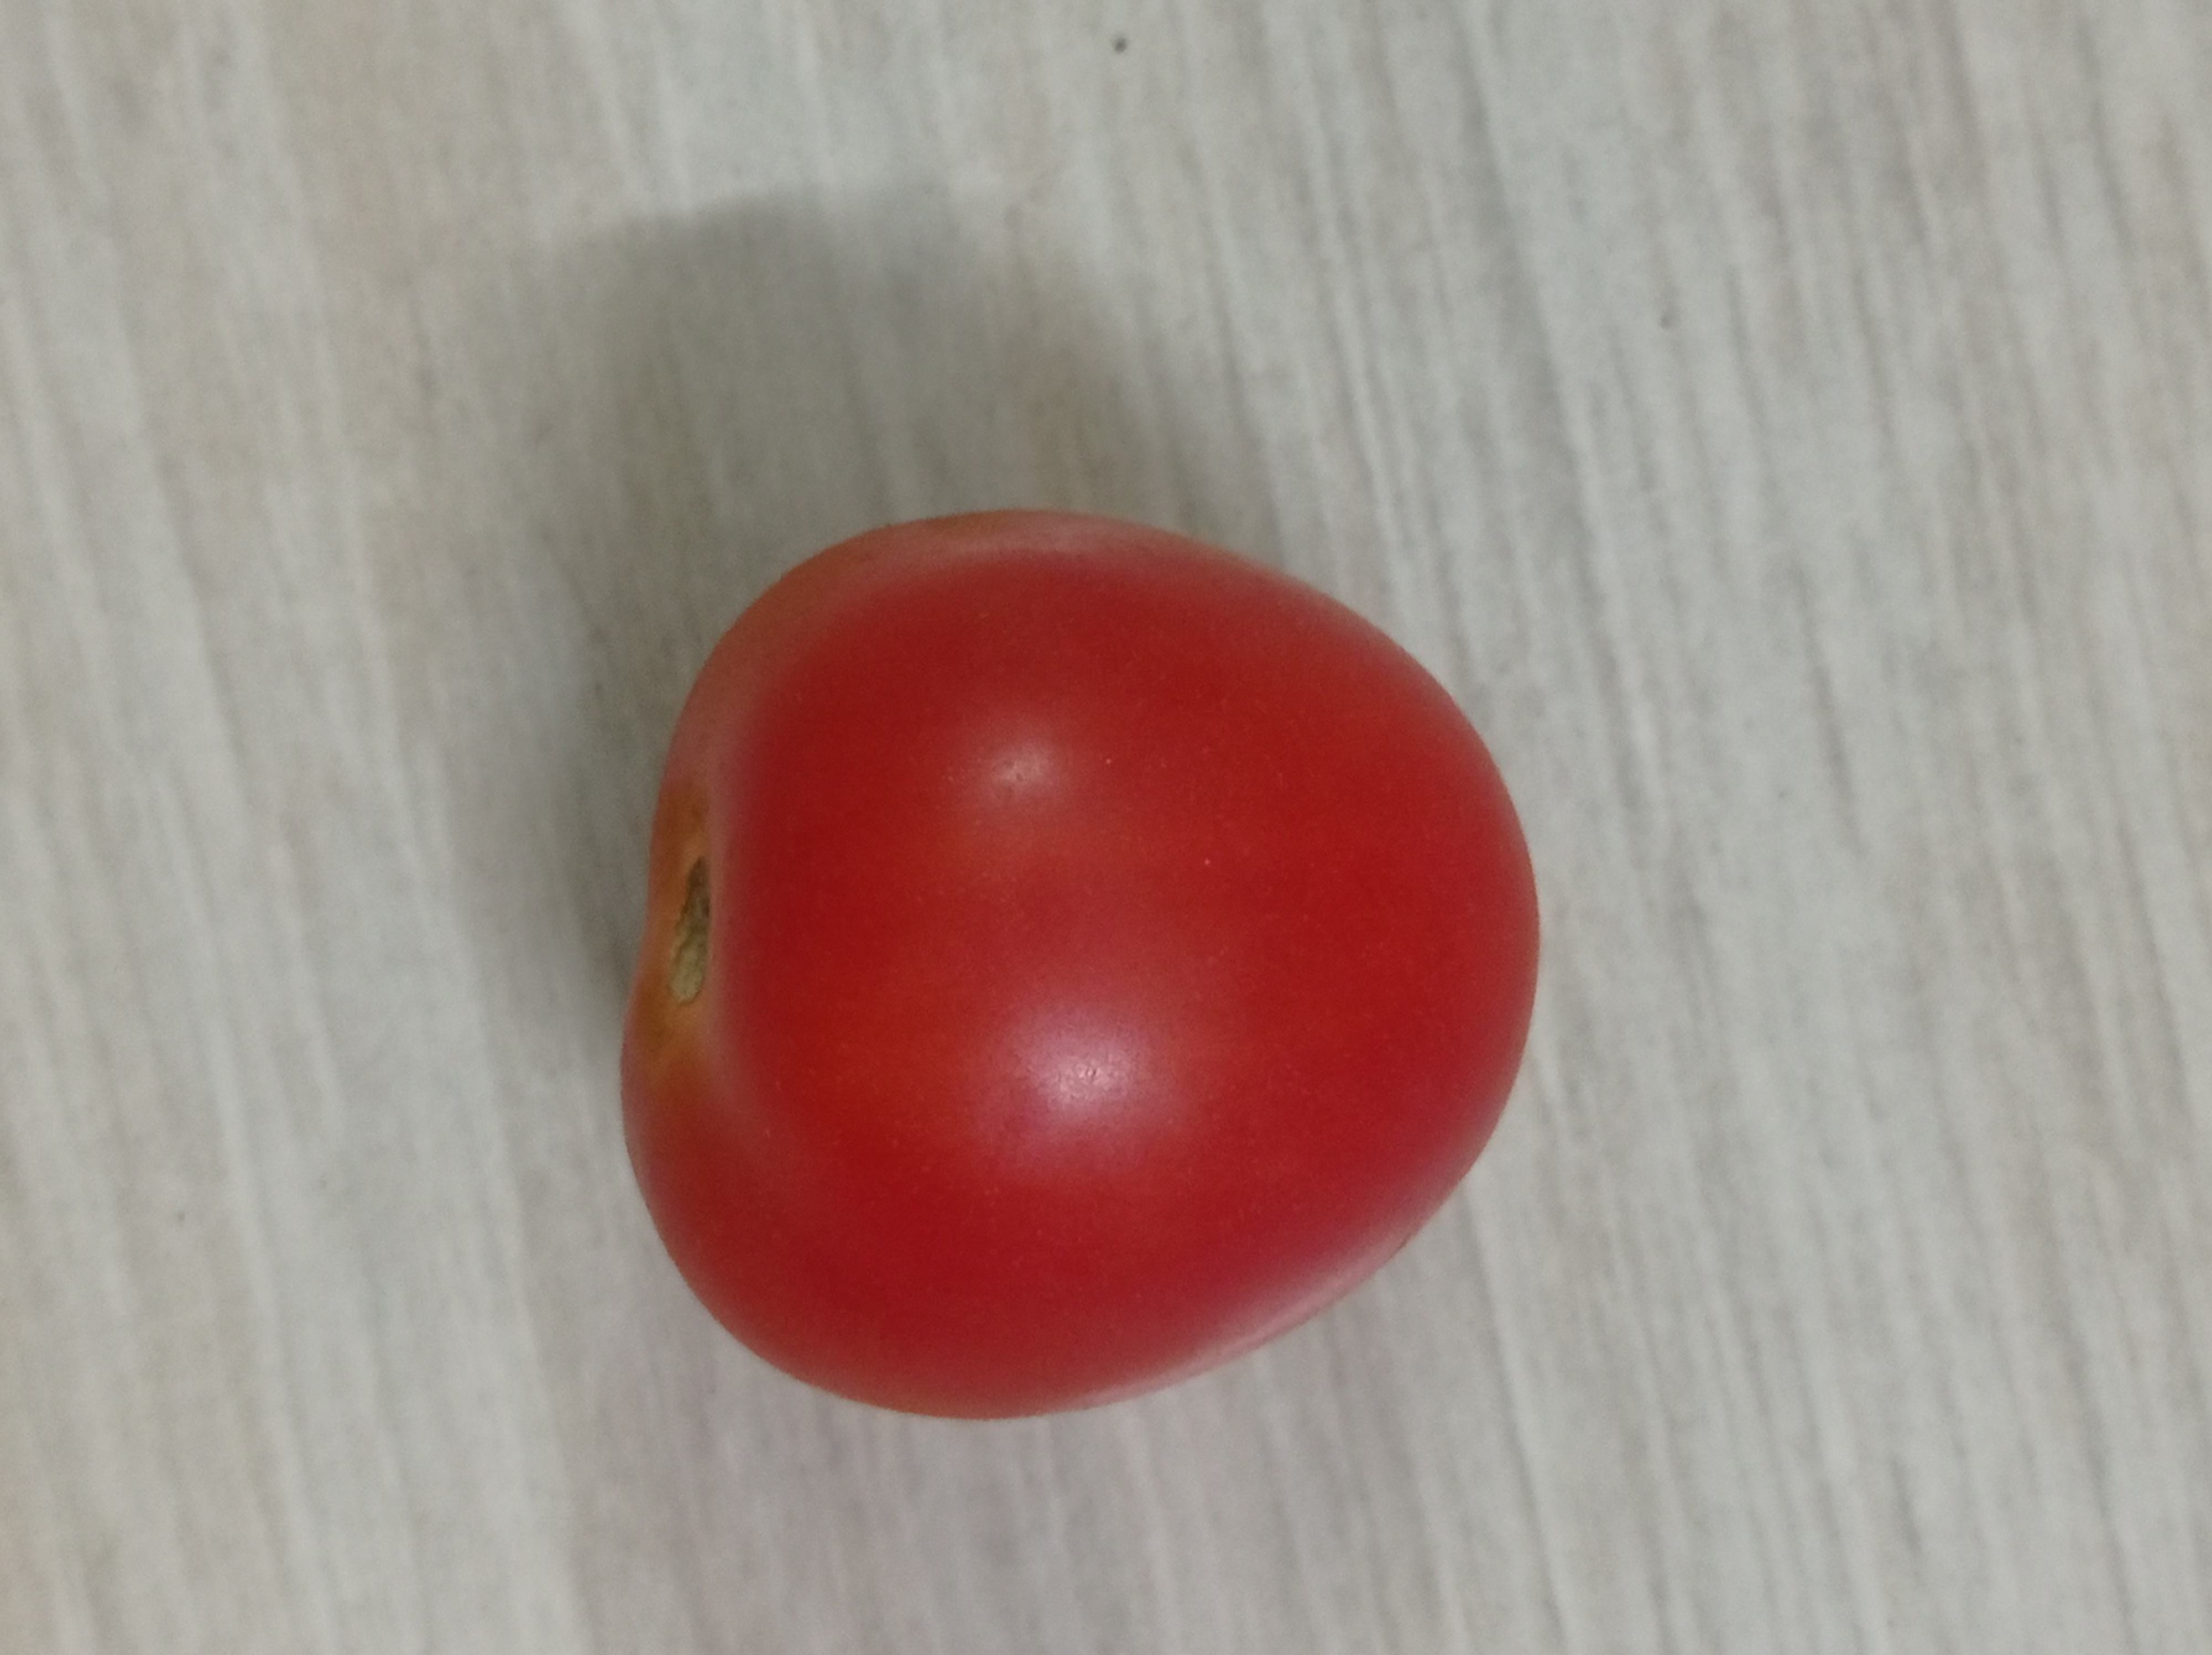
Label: Fresh